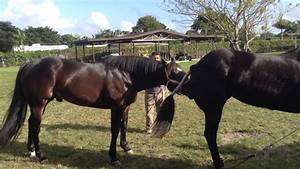
Label: horse